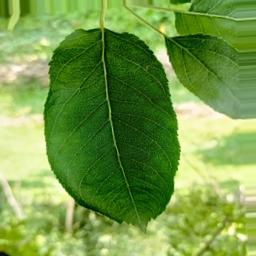
Label: Healthy